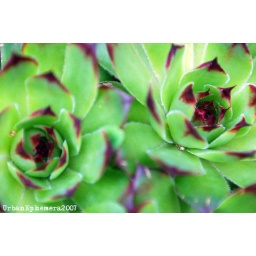
house leeks in a pot in my garden....i love these spiky abstract plants! nikon d50